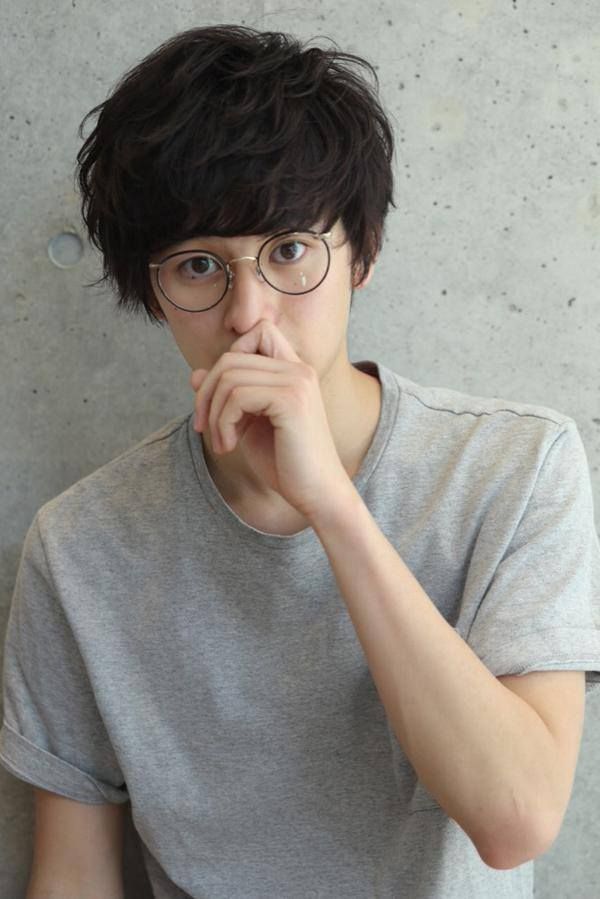
Portrait style: Real Portrait